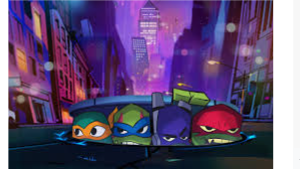
Portrait style: Cartoon Portrait